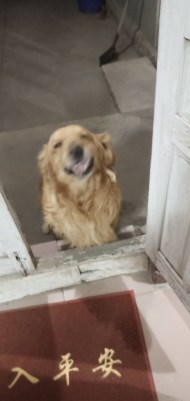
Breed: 5355-n000126-golden_retriever